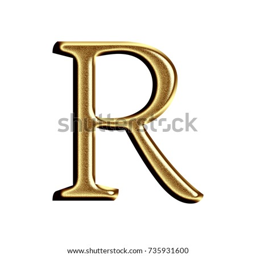
rich metallic golden person in a 3d illustration with a gold color rough textured metal surface and classic font isolated on a white background with clipping path .